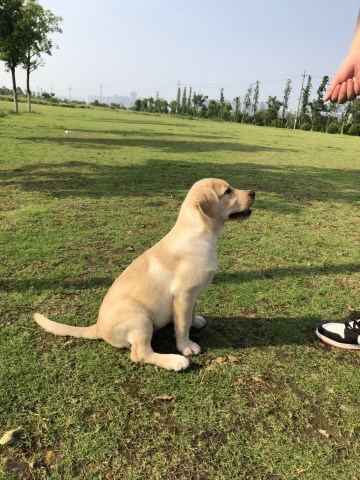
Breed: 3580-n000122-Labrador_retriever